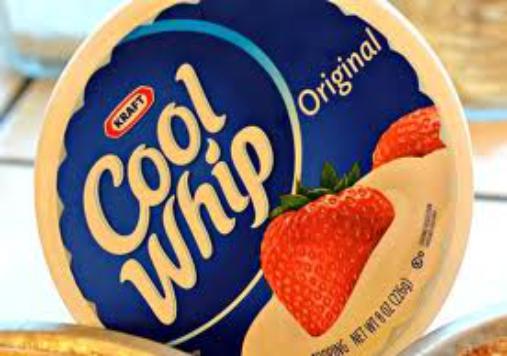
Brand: Cool Whip
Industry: Food